Francis Augustus Hare

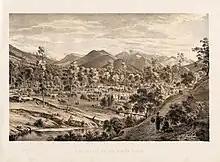
The Valley of the Ovens River,

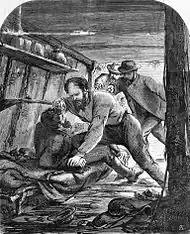
Capture of Power, June 1870

After leaving high school he was for a time sheepfarming and with his brother, but the life was not congenial and he decided to go to Australia. He arrived in Melbourne on 10 April 1852, a few months after the gold discoveries. He paid a brief visit to Sydney, having a runaway convict from Norfolk Island as a mate, but returned at once to Melbourne, where there was much talk of gold and the diggings. Hare joined a party of visitors, and an eight days' tramp brought them to Bendigo, passing en route through the Black Forest, then a noted haunt of bushrangers. They pitched their tents at Golden Gully, and had a fair amount of luck as gold seekers. Alluring news came across from the Ovens and Hare and his party decided to go there, although on the day before he left Hare had himself washed out of gold in a little gully not far from their tents.